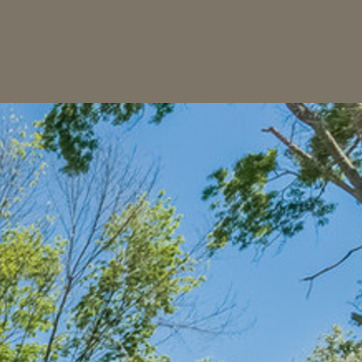
Material: sky